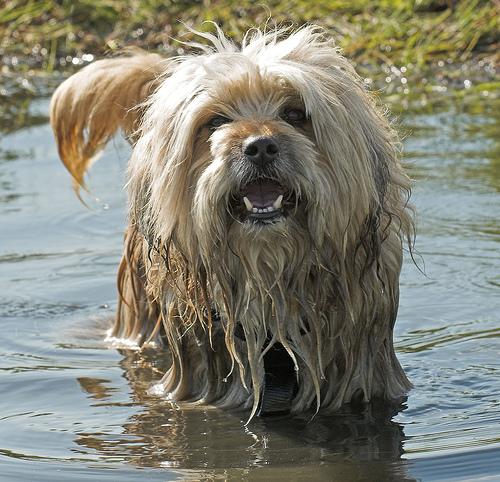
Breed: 203-n000021-Tibetan_terrier